Tordesillas

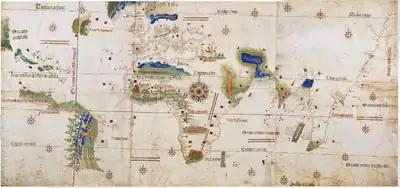
The Cantino planisphere (1502), depicting the meridian of Tordesillas.

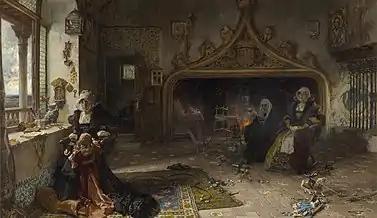
"Juana the Mad imprisoned in Tordesillas with her daughter, the infanta Catalina" by Francisco Pradilla Ortiz (Museo del Prado, 1906)

The Roman Turris Sillae, built on the hill of Siellas, was the bulwark of the defensive line of the Duero during the Reconquest. In 1262 it received its charter from Alfonso X the Wise. The town began to be favored by the royal family and nobility, above all after Alfonso XI built a palace (1325). In the 15th century the town hosted several meetings of the Cortes. During the skirmishes between Henry IV and the nobility the city supported the monarchy, and again during the clashes between the Catholic Monarchs and Joanna La Beltraneja in 1476.